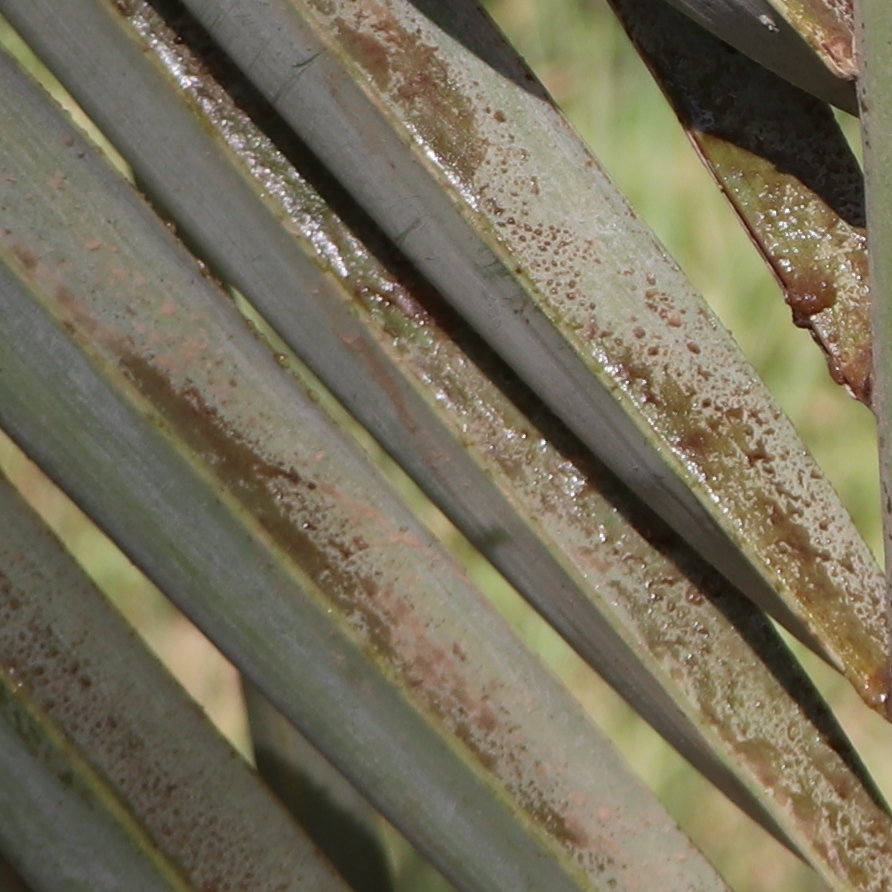
Label: Honey